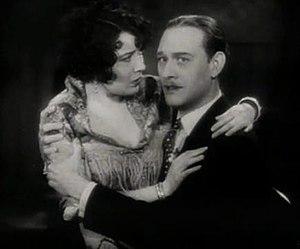
Yola d'Avril est une actrice française, née le 8 avril 1907 à Lille, morte le 2 mars 1984 à Port Hueneme.
The Right of Way est un film américain réalisé par Frank Lloyd, sorti en 1931.